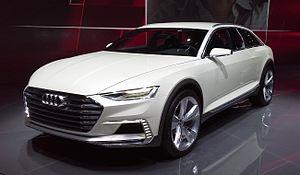
L'Audi Prologue est un concept car dévoilé par Audi et Marc Lichte, nouveau designer de la marque, en 2014. Il affiche l'identité stylistique des futures Audi mais préfigure aussi les nouvelles versions des A6, A7, A8 et A9 et, à l'avant, la calandre de la prochaine Audi A4 B9.